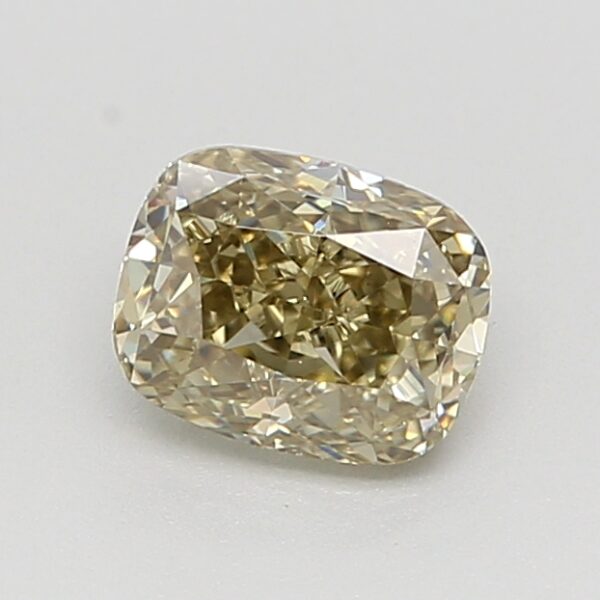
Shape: cushion
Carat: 0.71
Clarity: VS1
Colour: FANCY
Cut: GD
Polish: EX
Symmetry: GD
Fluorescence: N
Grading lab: GIA
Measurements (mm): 5.64 x 4.49 x 3.27